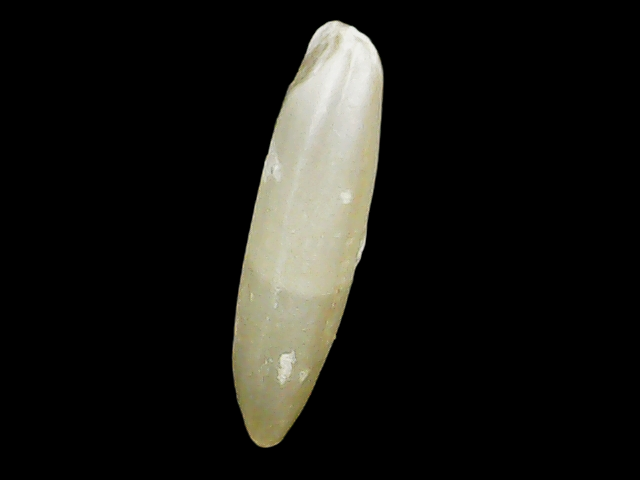
Rice variety: Binadhan14